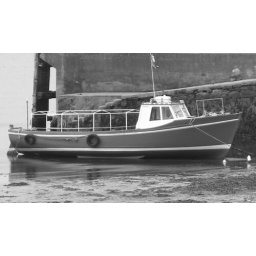
Boat in black and white